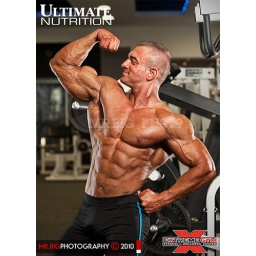
Lepomir Bakic ..... apsolut Serbian body building champion 2010 ...SB900 trough white umbrella in front and left and right SB800`s .....